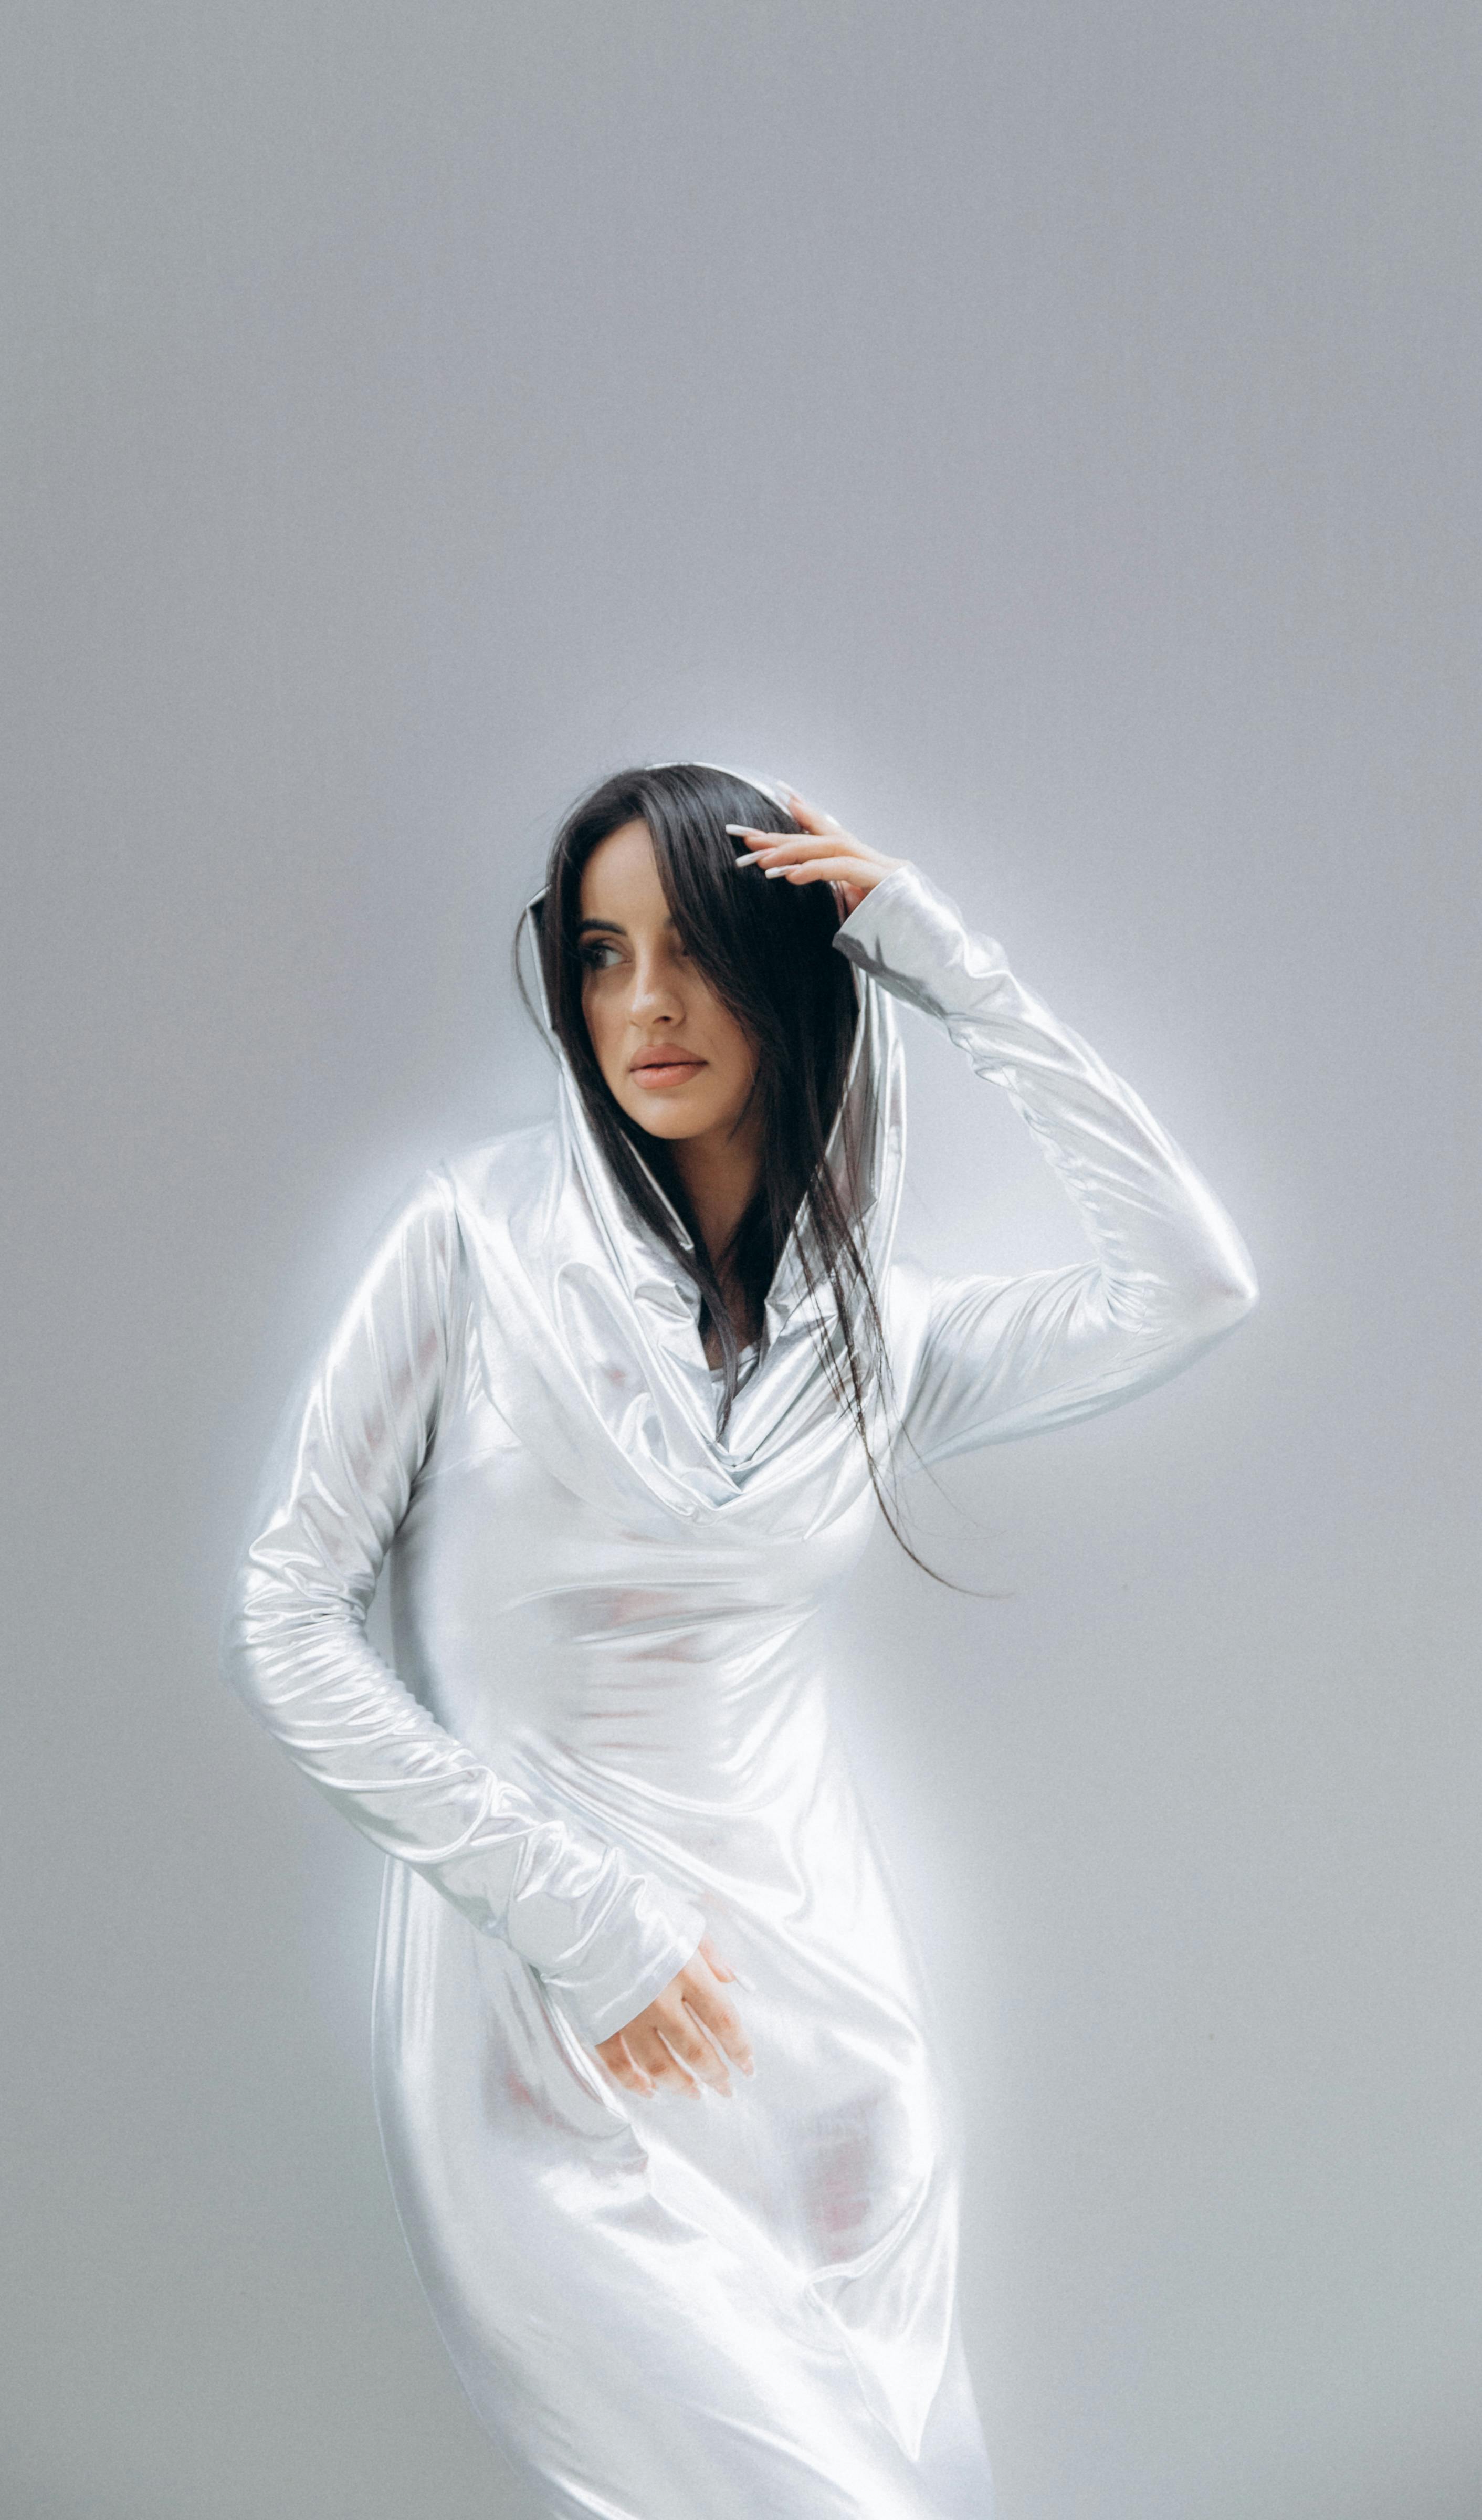
woman, arm, human body, sleeve, gesture, glove, flash photography, headgear, fashion design, black hair, workwear, automotive design, fashion model, formal wear, long hair, elbow, human leg, electric blue, fashion accessory, thigh, uniform, jewellery, denim, costume, fur, sitting, personal protective equipment, costume design, waist, photo shoot